Nantcribba

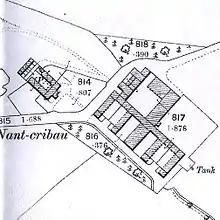
Nantcribba Model Farm and Farmhouse

When the estate was acquired by John Naylor in 1863, he used the firm of architects Poundley and Walker, who worked from offices at Brynllywarch, Kerry, to design a new Model Farm and Farmhouse, a gatehouse on the B 4388 Montgomery to Forden Road and worker's housing on the A490, Forden to Churchstoke Road. The single-story gatehouse is in a whitish brick often used by the architect, David Walker, while the other buildings are in a reddish brick, some with stone rustication and Cefn stone facings which are typical of Poundley and Walker. The model farm is laid out on the typical grid plan adopted by Poundley, and an axial row of buildings, which would have contained a drive shaft to provide a power source to adjacent yards. The layout is basically symmetrical, with a 2-storey central spine range running NE - SW, of approximately 12m span, containing the main straw barn, having 2-storey cross ranges of 6.5m span, 14 roof bays each side, set 2/3rds of the length to the SW, from which 2 single storey ranges spring at right angles, each with 7 open arches, and terminating in pens each with a small yard. The single storey ranges form 2 stock yards each side of the SW end of the barn range, designed for beef cattle. The spine barn range has 14 tensioned queen post-and-collar trusses NE of the cross range junction, and the cross ranges have haunched king posts and angled strut trusses. The large stockyard in the northern angle is paved with large stone sets, and is defined by a 7-bay carthouse on cast iron columns on its NE side, with a wide 6-roof-bay granary over. At right angles to the NW cross range, the large stock yard is enclosed by a further range, with stables for brood mares on the inner (yard) side, and for stallions on the outer face. The corresponding E angle contains the rick yard. Tall round-arched openings give access to the enclosed paved N yard, with similar arches forming a cross space in the great barn range. Access doors to the feeding walks are framed and battened, with some recessed ironmongery, and windows are of part louvred. The cattle yards between the SW wings are enclosed by stone coped brick walls. A stone shield with initials and date on the SW gable of the barn, and some bricks are impressed JN1874 for John Naylor. The lack of farm buildings on the NE sector, suggests that the layout was not completed. The effluent flow away to a very large holding tank beyond the SE end of the cross range, with distribution pipes leading to the fields, similar to the system used at Leighton. The buildings are in the course of conversion into a housing scheme of 26 residential dwellings.